Jill Amos

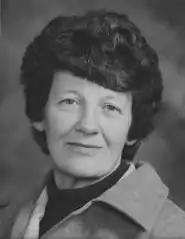
Amos c. 1980

Jill Edwina Amos (née Turner, 26 August 1927 – 19 April 2017) was a New Zealand politician and community leader.